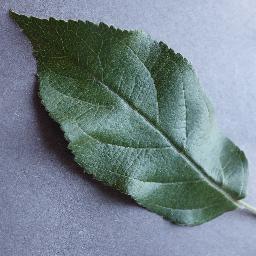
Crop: apple
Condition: healthy